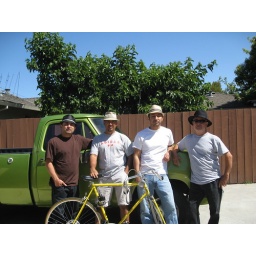
Yellow Schwinn, all original, authentic parts against my dad's ninja turtle green repainted Chevy